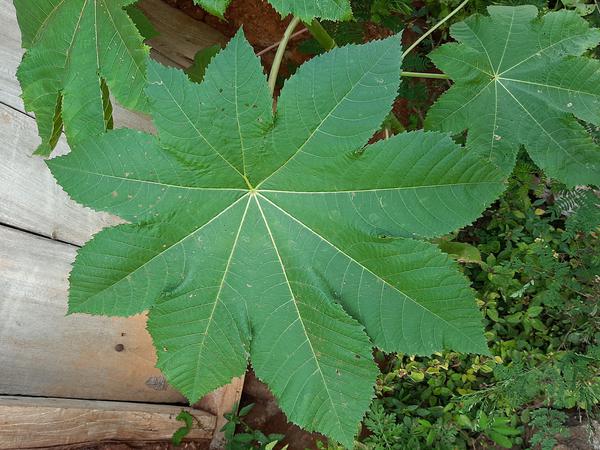
Plant: Castor